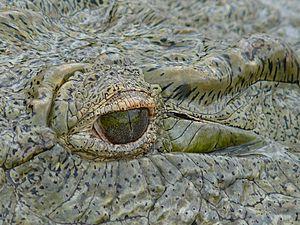
Le Crocodile du Nil est une espèce de crocodiliens de la famille des Crocodylidae.